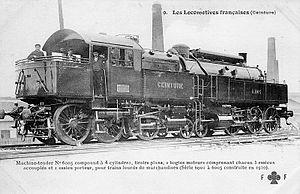
Les 031+130 T Nord 6.121 à 6.168 et Est 6101 à 6113 sont des locomotives à vapeur articulées conçues par l'ingénieur du Bousquet. Cette série, de disposition d'essieux 031+130 fut construite par la Compagnie des chemins de fer du Nord et par la Compagnie des chemins de fer de l'Est en leurs ateliers et circulèrent de 1905 à 1938 puis à la SNCF jusque dans les années 1950.
Il s'agit des locomotives acquises par les anciennes compagnies et réformées avant la création de la SNCF le 1ᵉʳ janvier 1938.
La ligne de la grande ceinture de Paris dite Grande Ceinture est une ceinture périphérique ferroviaire autour de Paris, à une quinzaine de kilomètres en moyenne du boulevard périphérique. Sa construction est décidée vers la fin du XIXᵉ siècle, pour assurer l'interconnexion des lignes radiales reliant la capitale à la province et soulager la ligne de Petite Ceinture créée précédemment. Elle est doublée sur une portion est par la « Grande Ceinture complémentaire » et, sur une portion sud-est, par la « Grande Ceinture stratégique ».